Plantations of Ireland

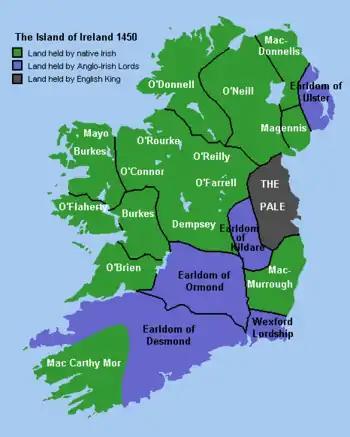
Political boundaries in Ireland in 1450, before the plantations

The first Plantations of Ireland occurred during the Tudor conquest. The Dublin Castle administration intended to pacify and anglicise Irish territories controlled by the Crown and incorporate the Gaelic Irish aristocracy into the English-controlled Kingdom of Ireland by using a policy of surrender and regrant. The administration intended to develop Ireland as a peaceful and reliable possession, without risk of rebellion or foreign invasion. Wherever the policy of surrender and regrant failed, land was confiscated and English plantations were established. To this end, two forms of plantation were adopted in the second half of the 16th century. The first was the "exemplary plantation", in which small colonies of English would provide model farming communities that the Irish could emulate and be taxed.